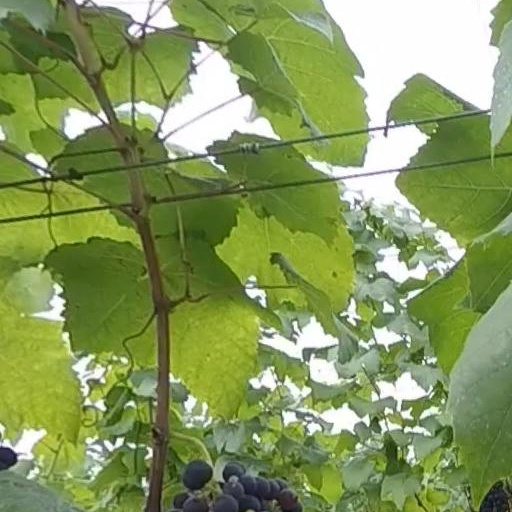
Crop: grape